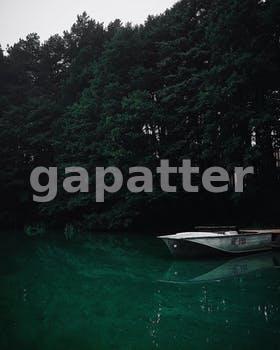
Label: Watermark